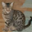
Label: cat